Beth El Synagogue (Waterbury, Connecticut)

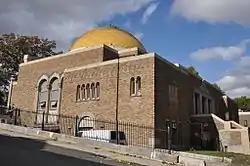

Beth El Synagogue is a historic synagogue at 359–375 Cooke Street in Waterbury, Connecticut. Built in 1929, it is the first synagogue in the state to be built in the Byzantine Revival style, and was listed on the National Register of Historic Places in 1995 for its architecture. Originally built for a Conservative congregation, it is now home to Yeshiva Ateres Shmuel, a yeshiva.